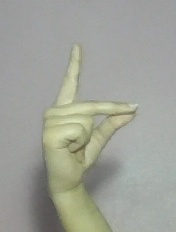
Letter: ta